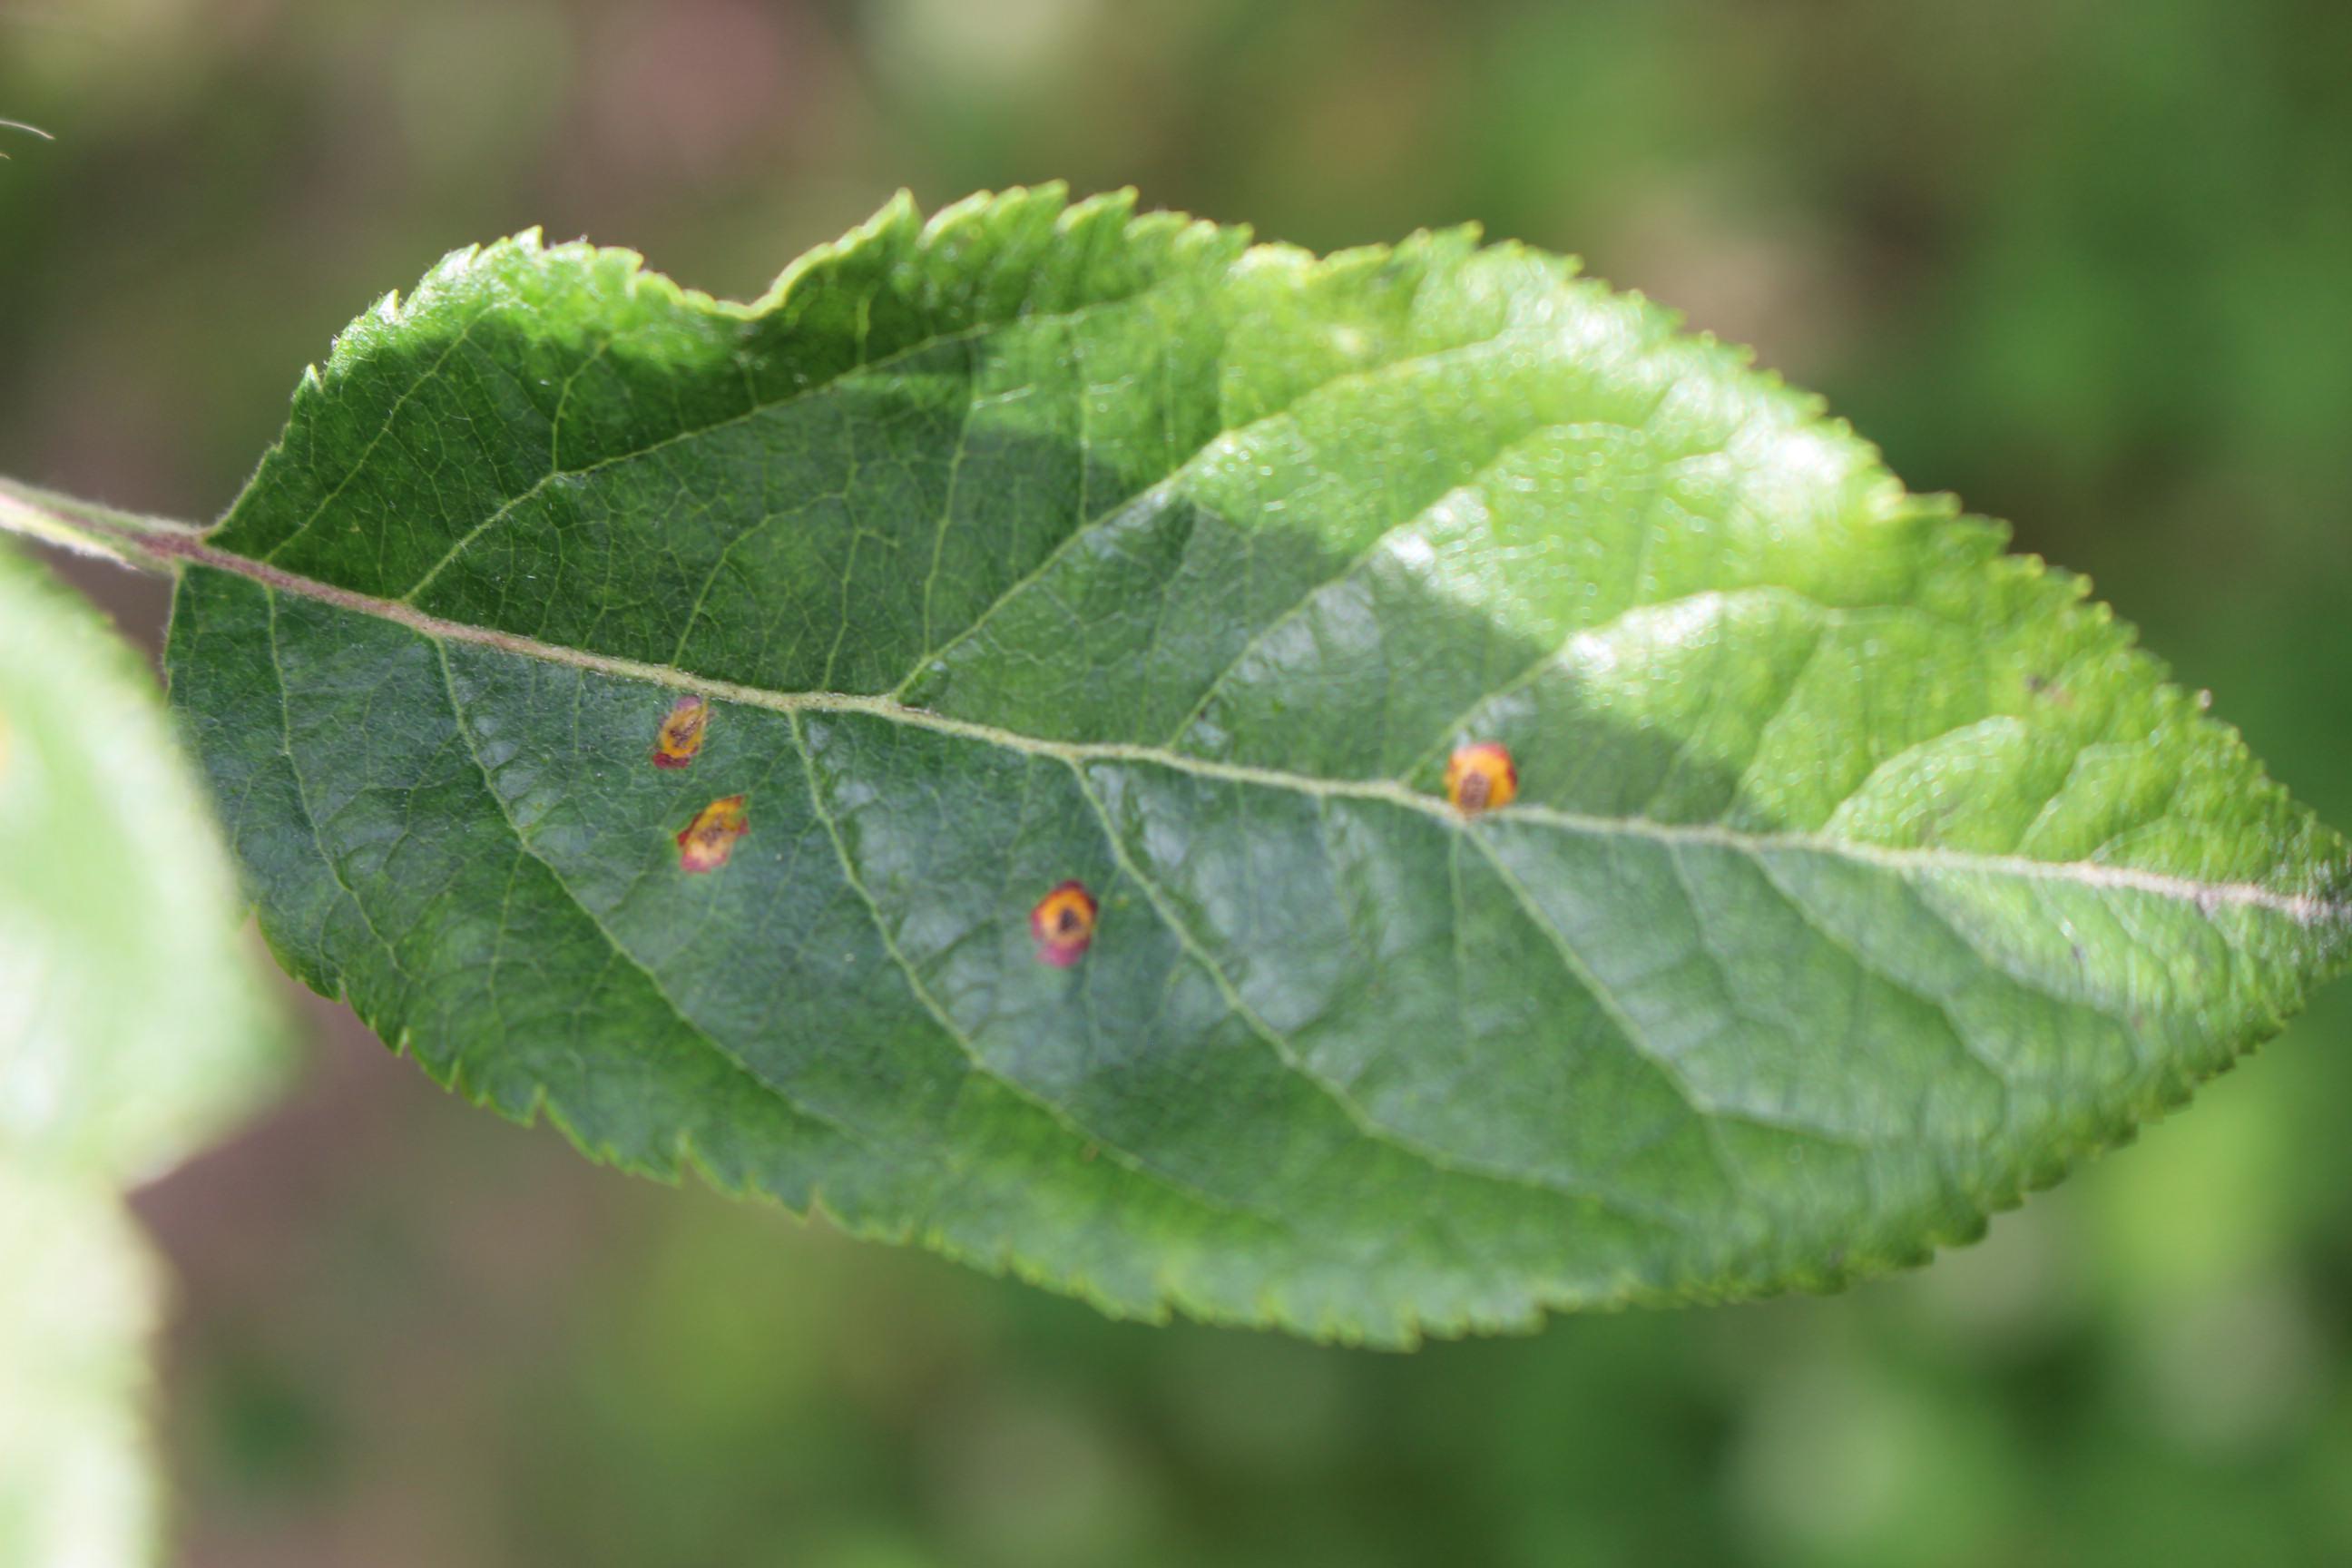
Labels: rust